Kabab barg
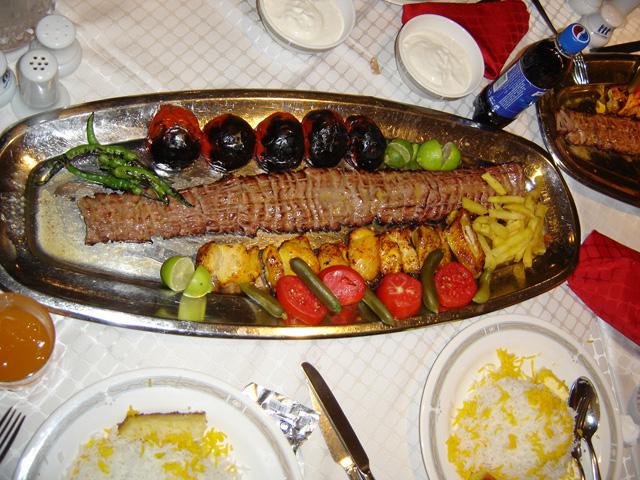
Also known as:
el - Greek: Καμπάμπ μπαργκ
es - Spanish: Kabab barg
fa - Persian: کباب برگ
jv - Javanese: Kabab barg
ko - Korean: 바르그 케밥
uz - Uzbek: Kabob barg
Category: meat (grilled meat)
Cuisine: Iranian
Associated cuisines: Iranian
Area: Iran
Countries: Iran
Region: Southern Asia, , , ,
This dish is a Persian style barbecued and marinated lamb, chicken or beef kabab dish. The main ingredients of this dish are beef tenderloin, lamb sirloin, or less commonly chicken breast, along with onions and olive oil.